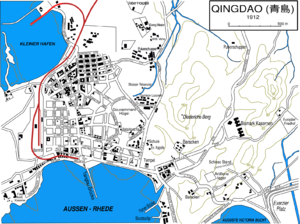
Une proposition de fusion est en cours entre Siège de Tsingtao et Prise de Ts'ing-tao.